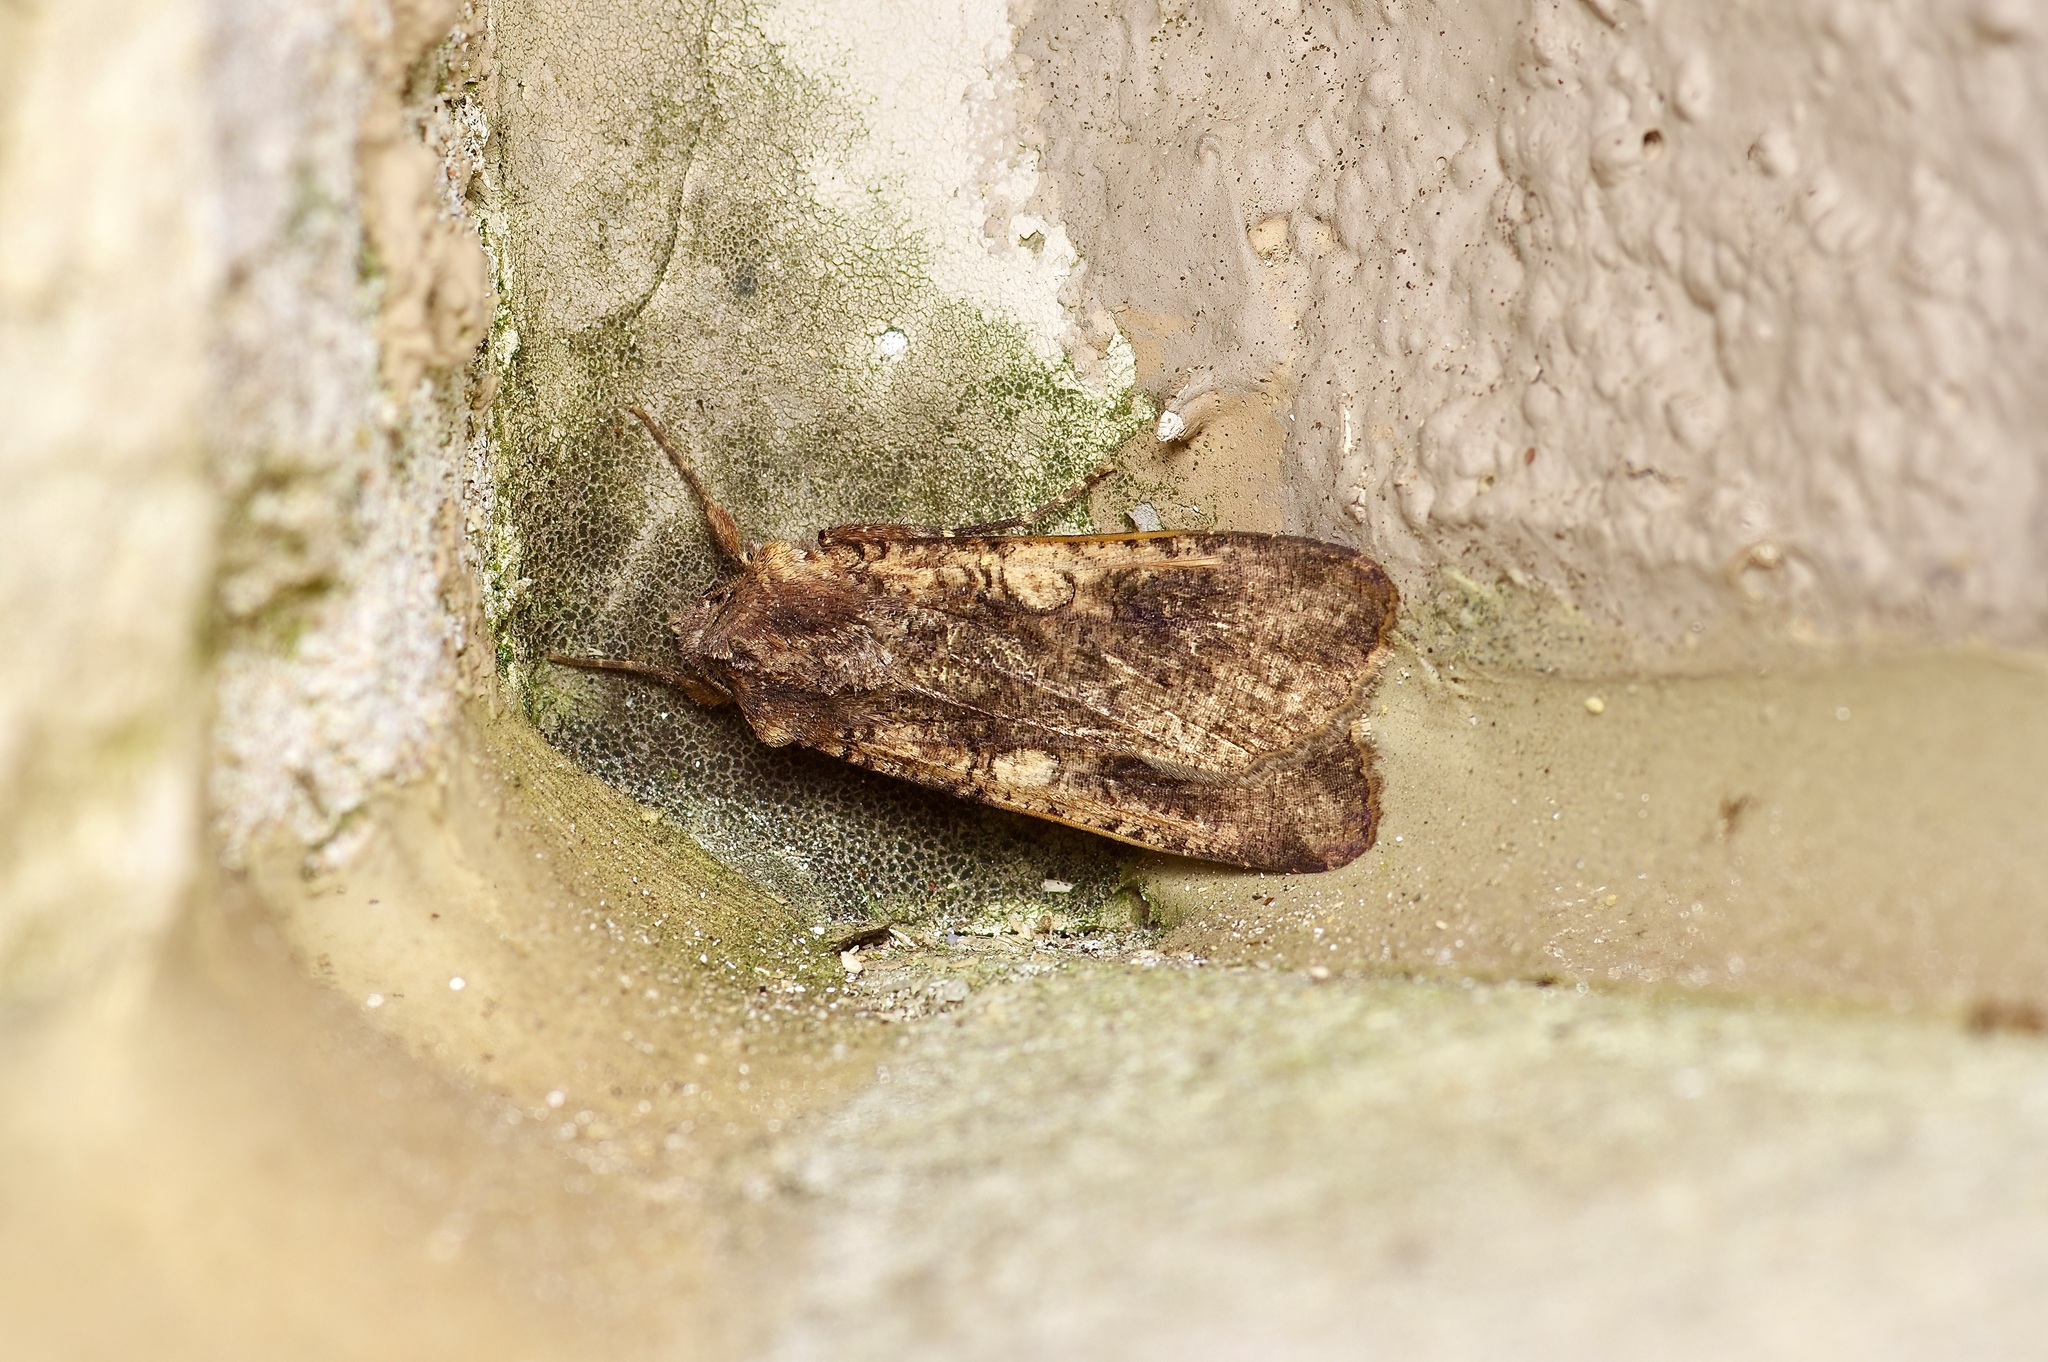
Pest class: cutworms